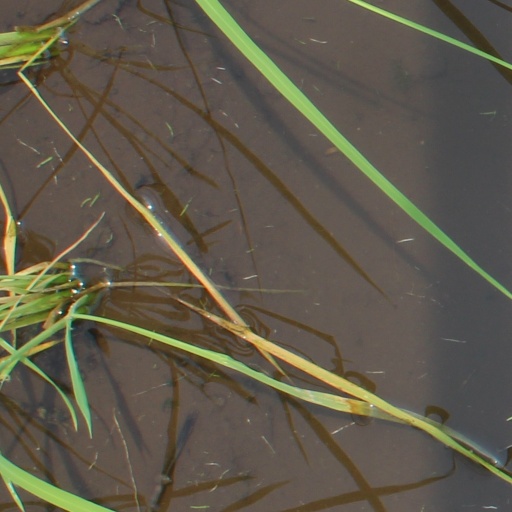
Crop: rice